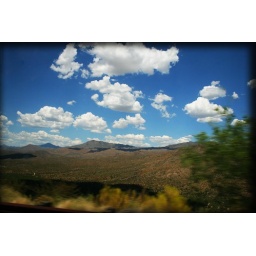
took the with my phone in the car